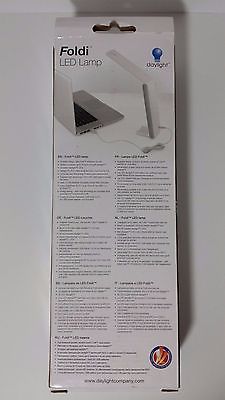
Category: lamp